John King (explorer)

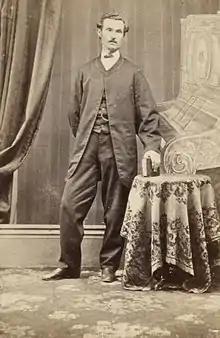
John King, circa 1861

John King (15 December 1838 – 15 January 1872) was an Irish-born British soldier who achieved fame as an Australian explorer. He was the sole survivor of the four men from the ill-fated Burke and Wills expedition who reached the Gulf of Carpentaria. The expedition was the first to cross Australia from south to north, finding a route across the continent from Melbourne in Victoria to the Gulf of Carpentaria in Queensland.